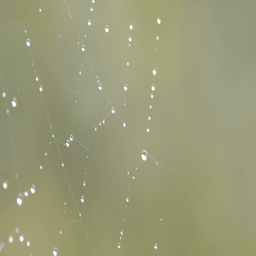
a macro slow motion shot of a spiders web with water droplets blowing in the wind